Missile vehicle

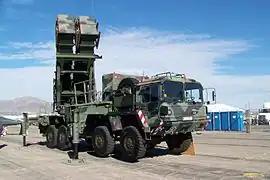
German MAN KAT A1 with Patriot missile launcher. Note outriggers at side and rear extended for launching.

The Katyusha rocket launcher was an early launcher mostly mounted on missile trucks used by the Soviet Union during World War II. In turn, the United States produced the T34 Calliope missile-launching vehicle in limited quantities by attaching a multiple-missile battery atop an M4 Sherman.